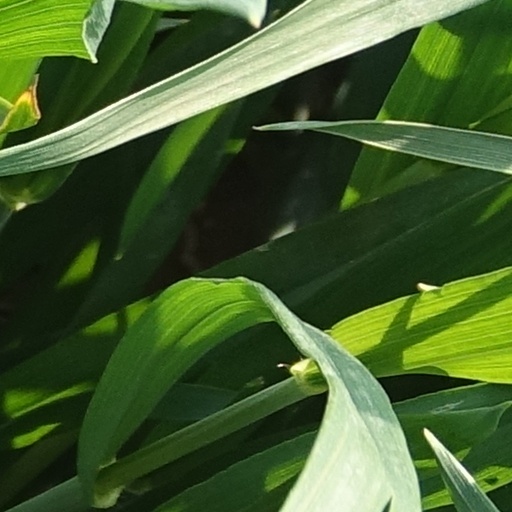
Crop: wheat